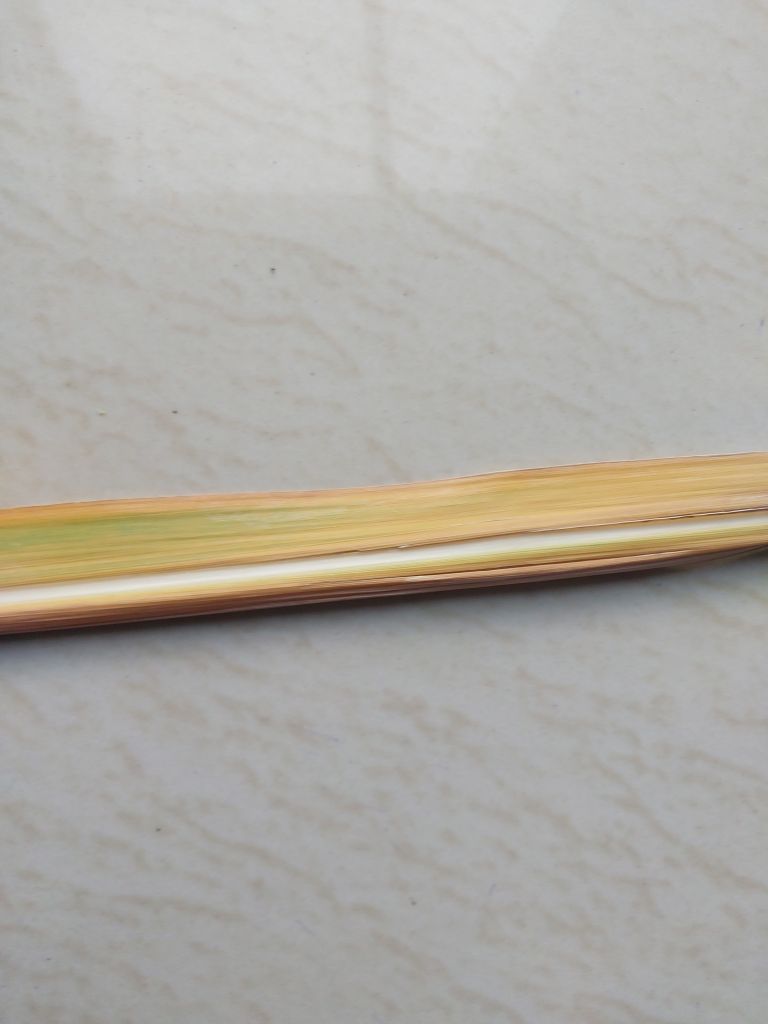
Label: Yellow Leaf